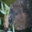
Label: beaver